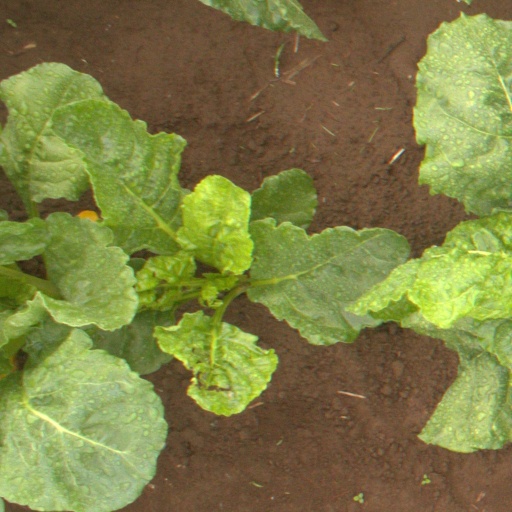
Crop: sugar beet